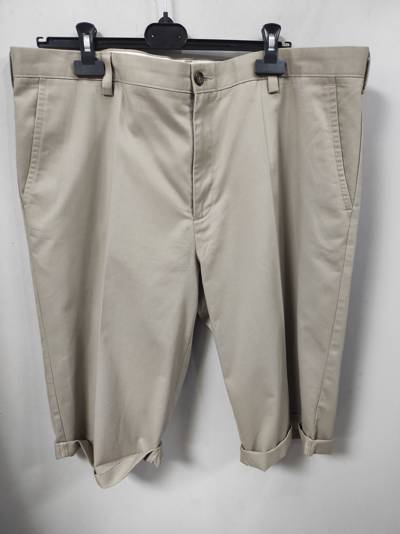
Waste category: clothes